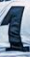
Number: 1